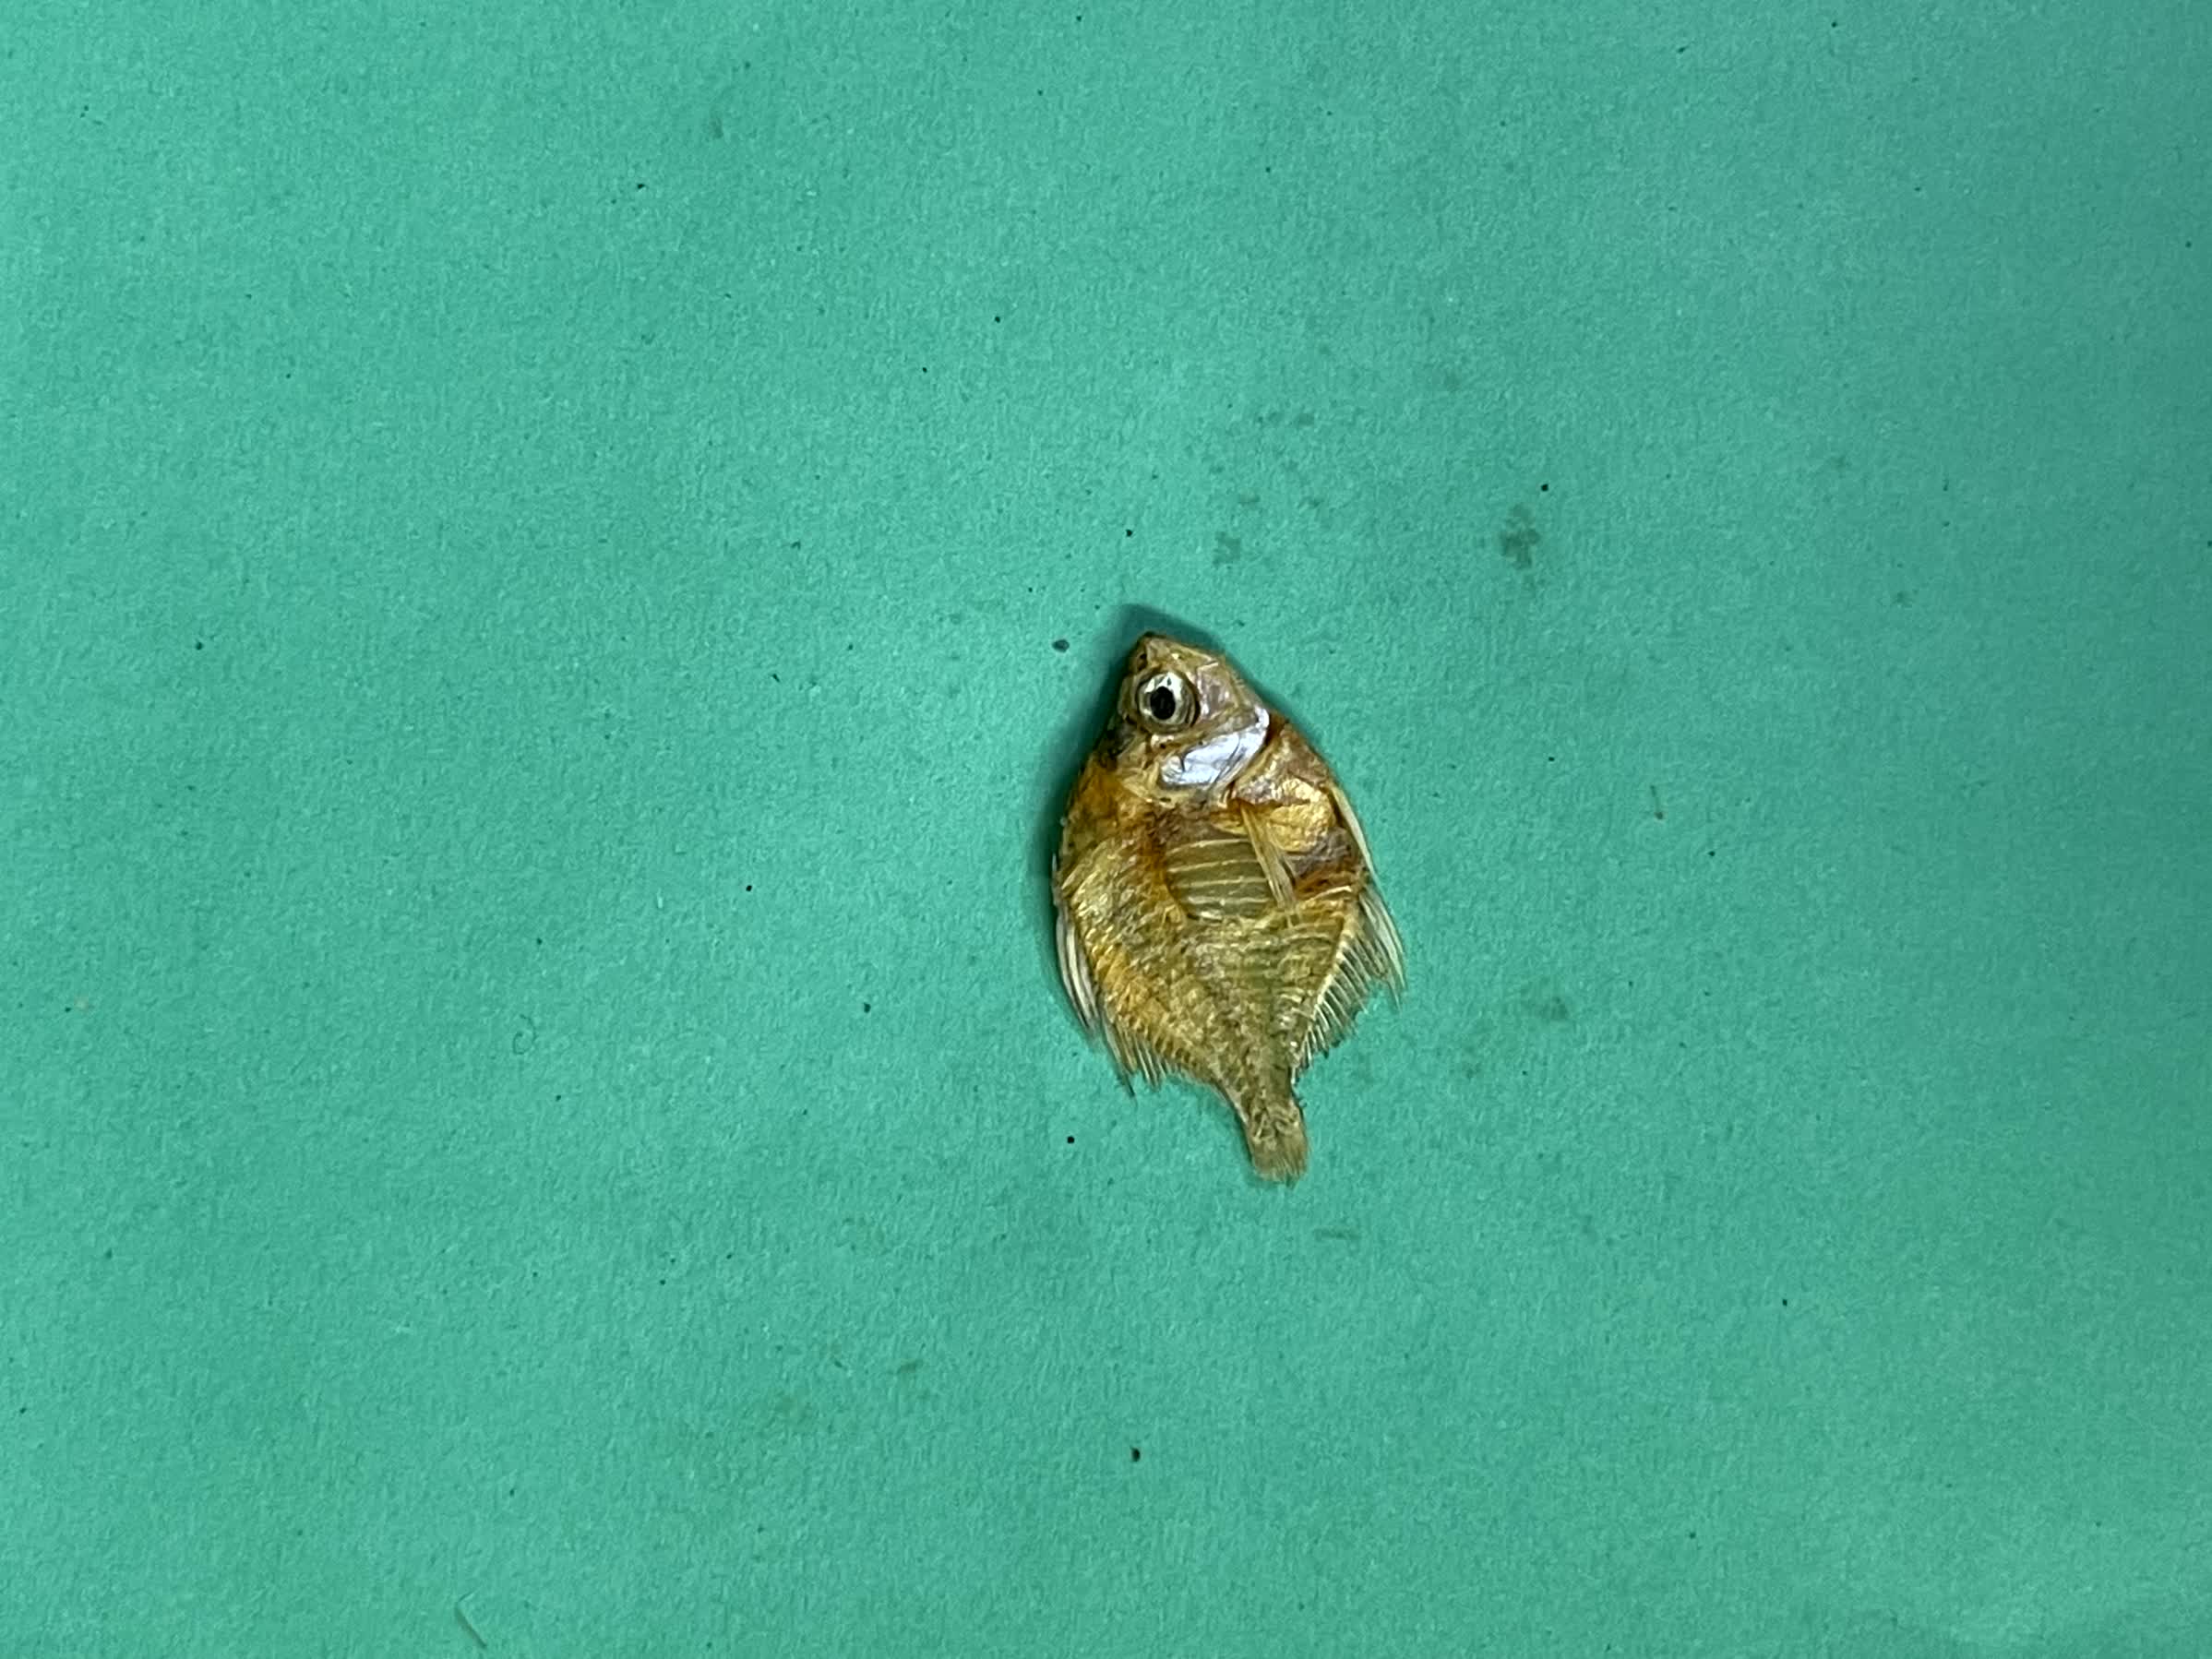
Species: Chanda